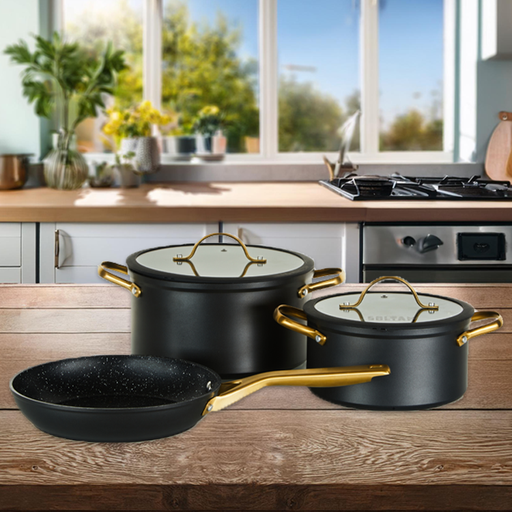
קטגוריה: שתי מתנות לבחירה
תיאור: מארז 5 חלקים ידיות זהב PLATINUM מבית SOLTAM
שווי להחלפה: ב 1,549 ₪
מידע נוסף: מתנה קטנה